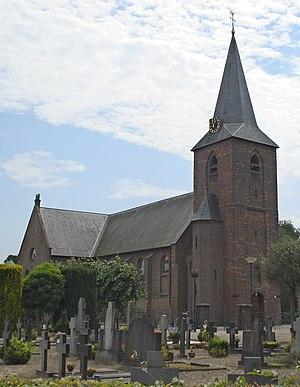
Sint Hubert est une localité de la commune néerlandaise de Mill en Sint Hubert de la province du Brabant-Septentrional situé au nord-est de la région naturelle du Peel. Le 1ᵉʳ janvier 2007, le village compte 1607 habitants.